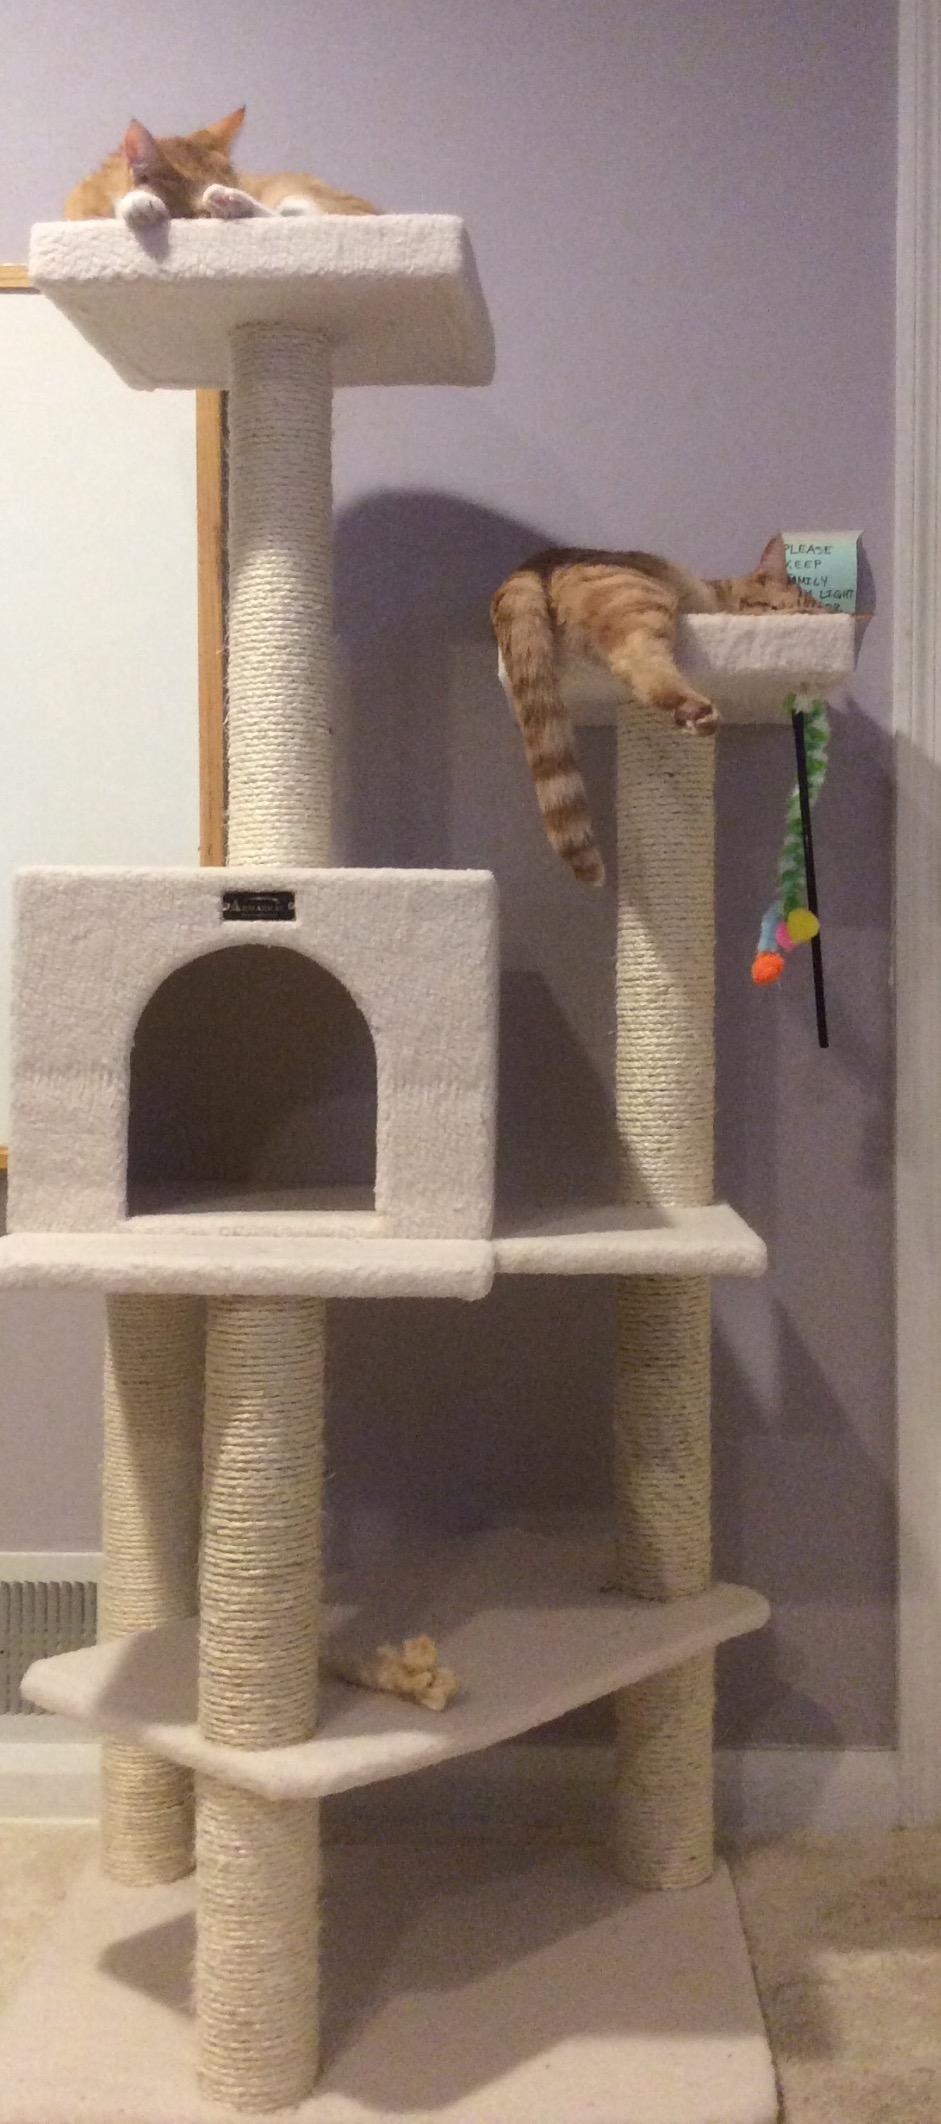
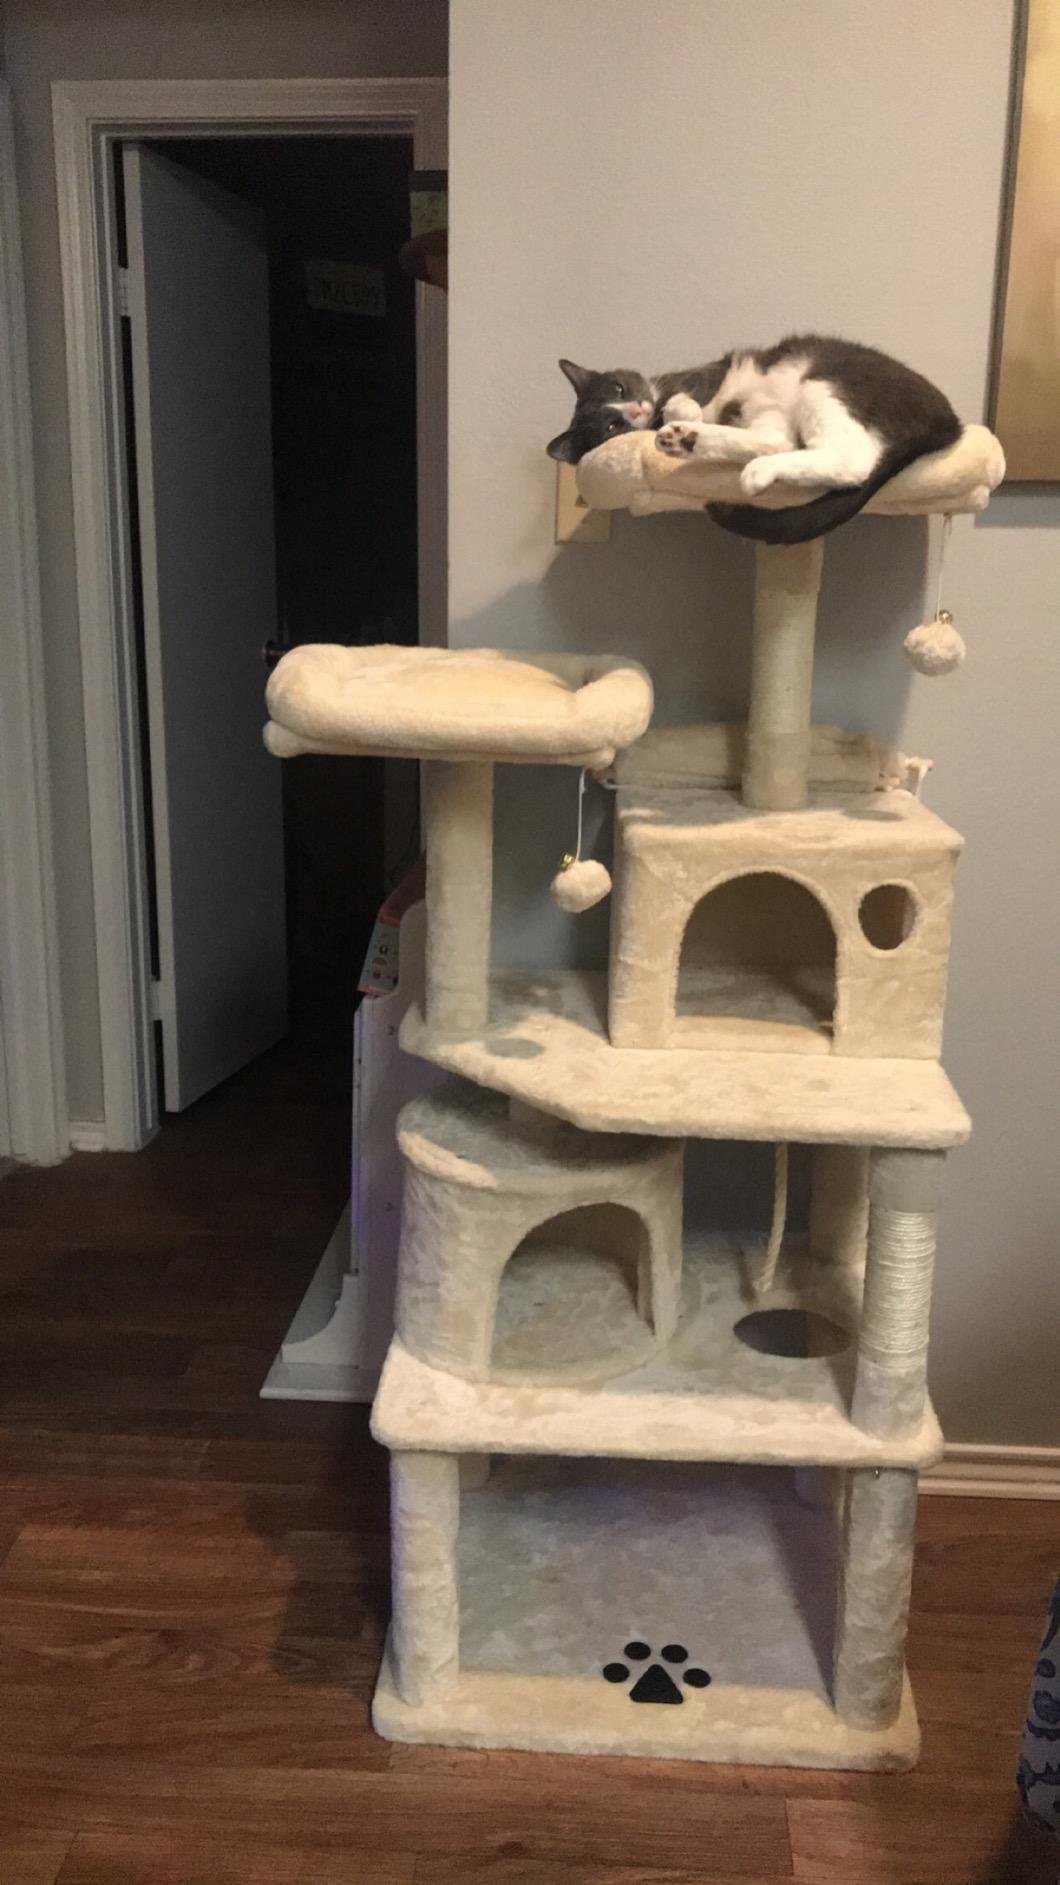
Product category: items_cat tree
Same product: no